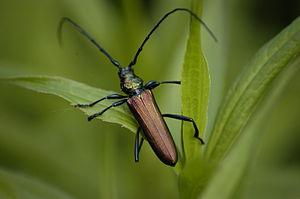
La liste ci-dessous recense les longicornes observées sur le Massif armoricain. Ce travail d'atlas des longicornes, réalisé par Xavier Gouverneur et Philippe Guérard, a été édité en 2011 par le Groupe d'étude des invertébrés armoricains. Il compile 23000 observations de près de 1000 naturalistes.